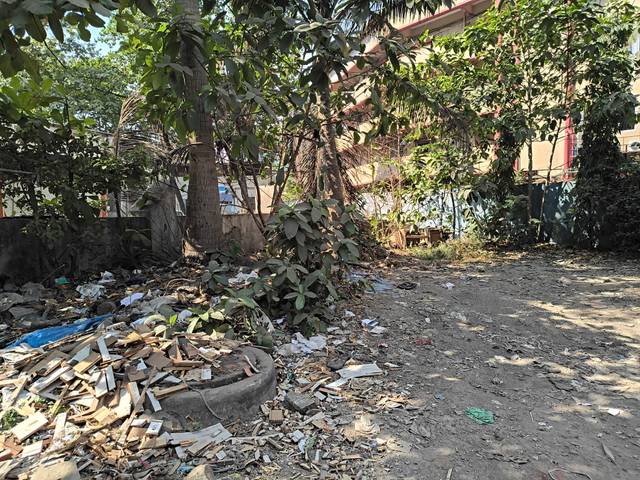
Region: India
Coordinates: 19.172, 72.855